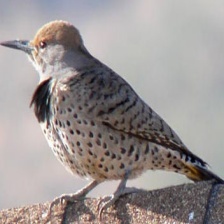
Species: GILDED FLICKER
Scientific name: COLAPTES AURATUS